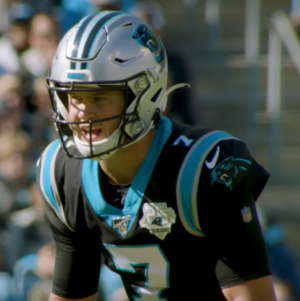
Kyle Allen est un joueur de football américain évoluant au poste de quarterback dans la National Football League.